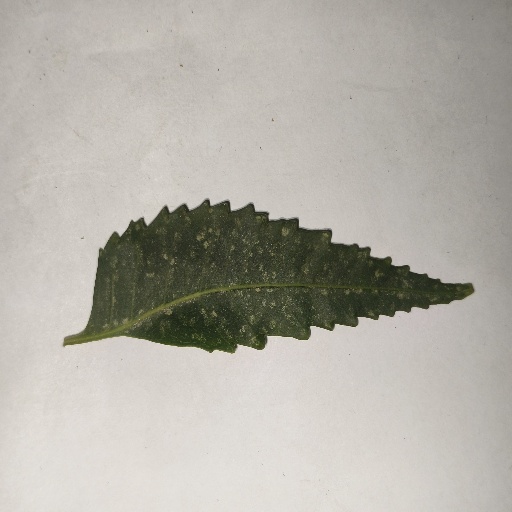
Species: Neem
Leaf condition: Powdery Mildew